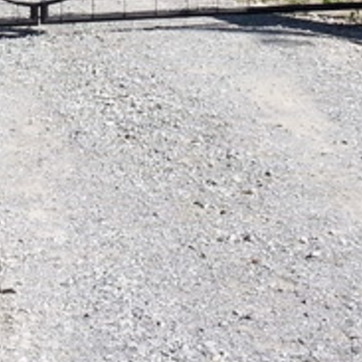
Material: stone